EF2000 (video game)

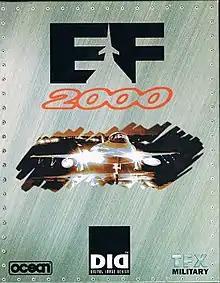
European cover art

EF2000 is a combat flight simulator video game developed by Digital Image Design (DID) and published by Ocean Software in 1995 for the PC DOS. It is the sequel to DID's earlier software title, "TFX". An expansion pack, "EF 2000: TACTCOM", was released in 1996. A compilation, "EF 2000: Evolution", that included the main game and the expansion was released in 1996. An updated version, "Super EF2000", was released exclusively for Windows 95 in 1996 in Europe. In 1997, a compilation titled "EF2000 V2.0" was released in North America that included the original DOS versions of "EF2000" and "TACTCOM" and also the Windows exclusive "Super EF2000". In June 1997, the graphics were boosted when DID released the "Graphics+" patch, which added Rendition Vérité hardware support and Glide API for 3dfx graphics card support to "EF2000".